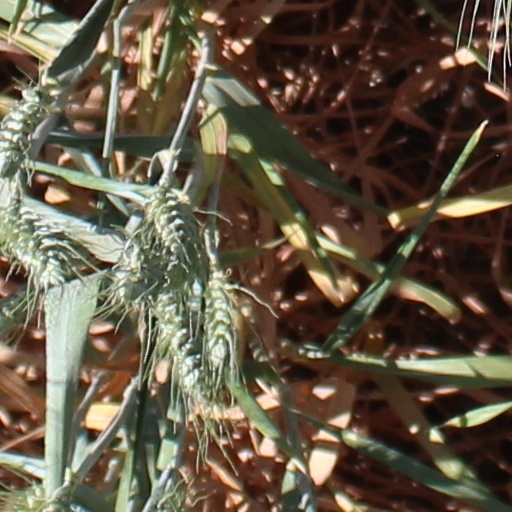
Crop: wheat